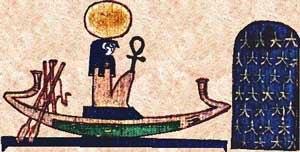
Une cosmogonie est un récit mythologique qui décrit ou explique la formation du Monde. Elle se distingue de la cosmologie, qui est la « science des lois générales par lesquelles le monde physique est gouverné ».
Rê est un dieu solaire dans la mythologie égyptienne, créateur de l'univers. Il peut apparaître sous plusieurs autres formes, celle de Khépri, le scarabée bousier : symbolisant la naissance ou la renaissance ou encore Atoum, l'être achevé. Au fil du temps, Atoum, est assimilé progressivement par les théologiens égyptiens à la forme de Rê, de sorte que l'on parle de Rê-Atoum, le dieu créateur, qui préside la Grande Ennéade constituée des neuf dieux principaux. Par la suite, Rê a également été associé à plusieurs autres dieux comme Amon pour devenir Amon-Rê.
Durant la plus grande partie de l’histoire égyptienne, le dieu Rê est la divinité suprême : il règle le cours des heures, des jours, des mois, des années et des saisons. Il apporte l’ordre dans l’univers et rend la vie possible. Il peut apparaître sous deux autres formes, celle de Khépri, le scarabée bousier symbolisant la naissance ou la renaissance ou encore Atoum, l'être achevé. Son apparition quotidienne du fond du Douât symbolisait la nature cyclique de la création. Rê était surtout vénéré à Iounou. Tous, durant l’Ancien Empire, furent influencés par son culte. Il se combina aux deux principales divinités de création, Atoum et Amon, pour donner les entités hybrides Atoum-Rê puis Amon-Rê. C’est ainsi que celui que l’on connaît sous le nom de dieu-soleil en vint à être vénéré comme un dieu créateur. Il était aussi l’ancêtre des pharaons et son rôle était encore plus complexe lors de sa fusion avec d’autres dieux.